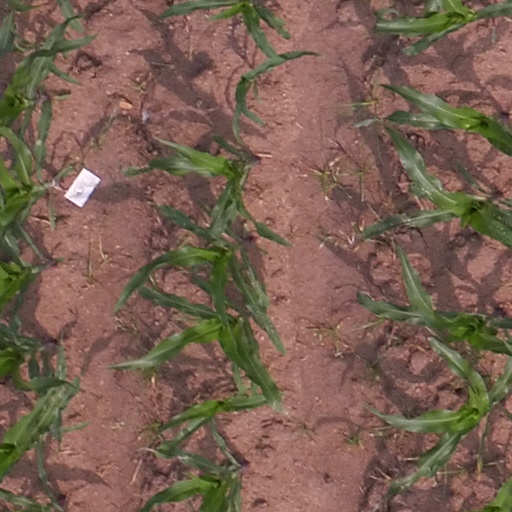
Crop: maize; corn